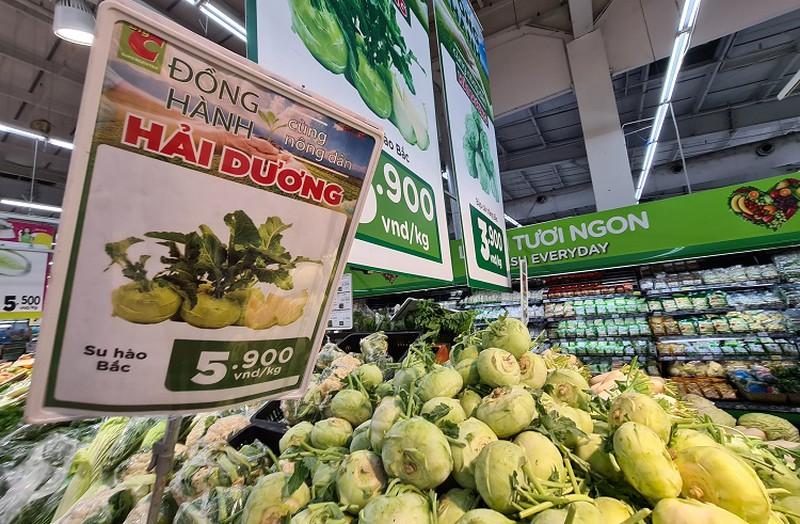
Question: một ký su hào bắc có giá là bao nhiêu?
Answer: một ký su hào bắc có giá là 5 900 đồng